Avrohom Yaakov Friedman (third Sadigura rebbe)

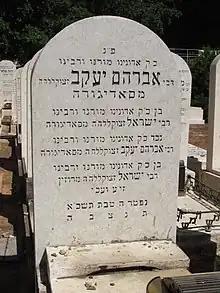
The third Sadigura Rebbe's gravestone in the Nahalat Yitzhak Cemetery, Givatayim, Israel.

The Rebbe's wife died three years before him. He died on December 24, 1961 (5 Tevet 5721) and was buried in the Ruzhiner section of the Nahalat Yitzhak Cemetery in Givatayim.